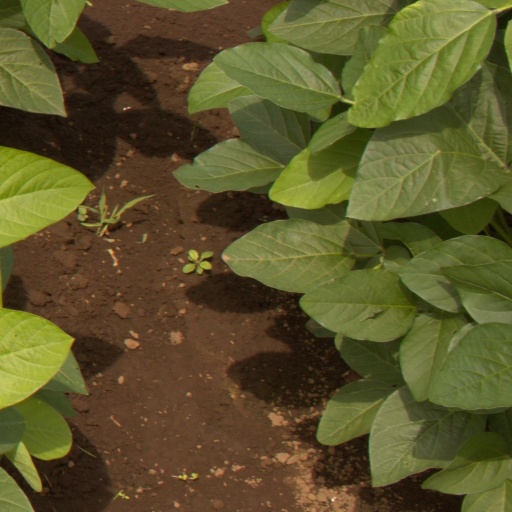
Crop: soybean